Militia

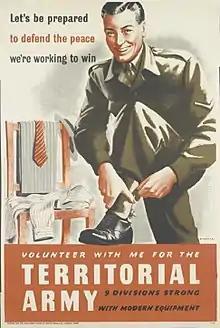
Recruitment poster for the British Territorial Army during World War II. The reserve force was formed after the militias were reorganized in 1907.

Until the Glorious Revolution in 1688 the Crown and Parliament were in strong disagreement. The English Civil War left a rather unusual military legacy. Both Whigs and Tories distrusted the creation of a large standing army not under civilian control. The former feared that it would be used as an instrument of royal tyranny. The latter had memories of the New Model Army and the anti-monarchical social and political revolution that it brought about. Both preferred a small standing army under civilian control for defensive deterrence and to prosecute foreign wars, a large navy as the first line of national defence, and a militia composed of their neighbours as additional defence and to preserve domestic order.